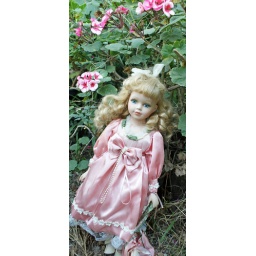
girl in pink